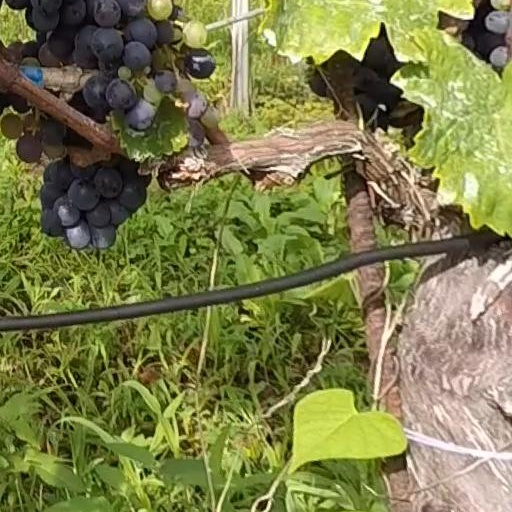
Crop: grape